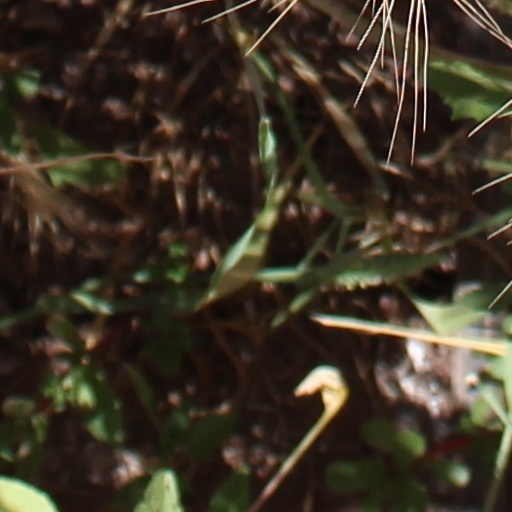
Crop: wheat